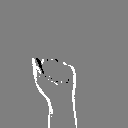
ASL letter: a